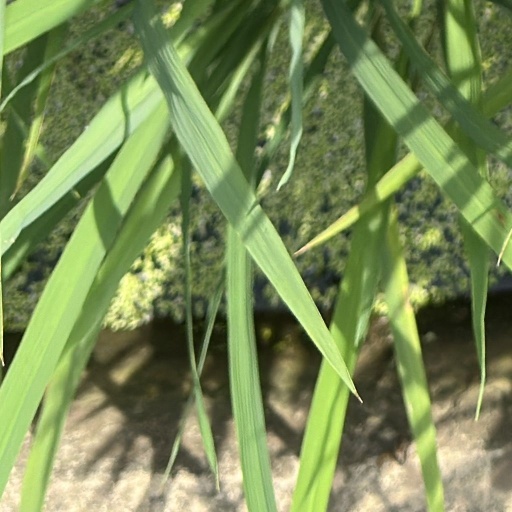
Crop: rice